Filigree architecture

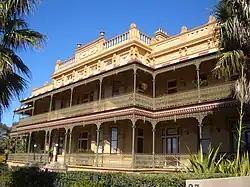
Old Sir Joseph Banks Hotel, Botany

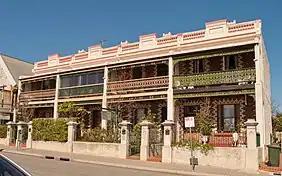
Ardmore terrace houses, Fremantle

Filigree architecture is a modern term given to a phase in the history of Australian architecture. The phase was an embellishment of the "Australian verandah tradition", where the verandah evolved from its functional usages in the Old Colonial period to become highly ornamental.